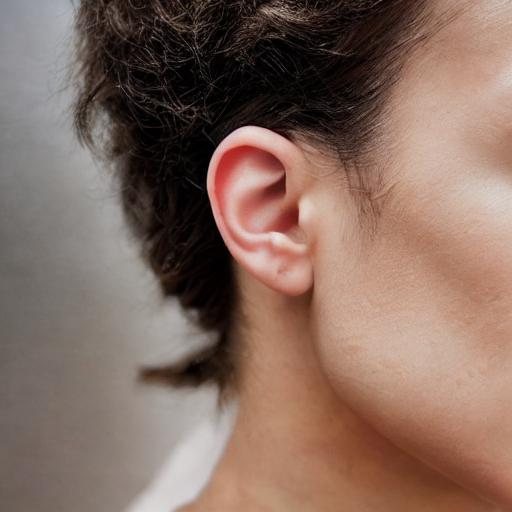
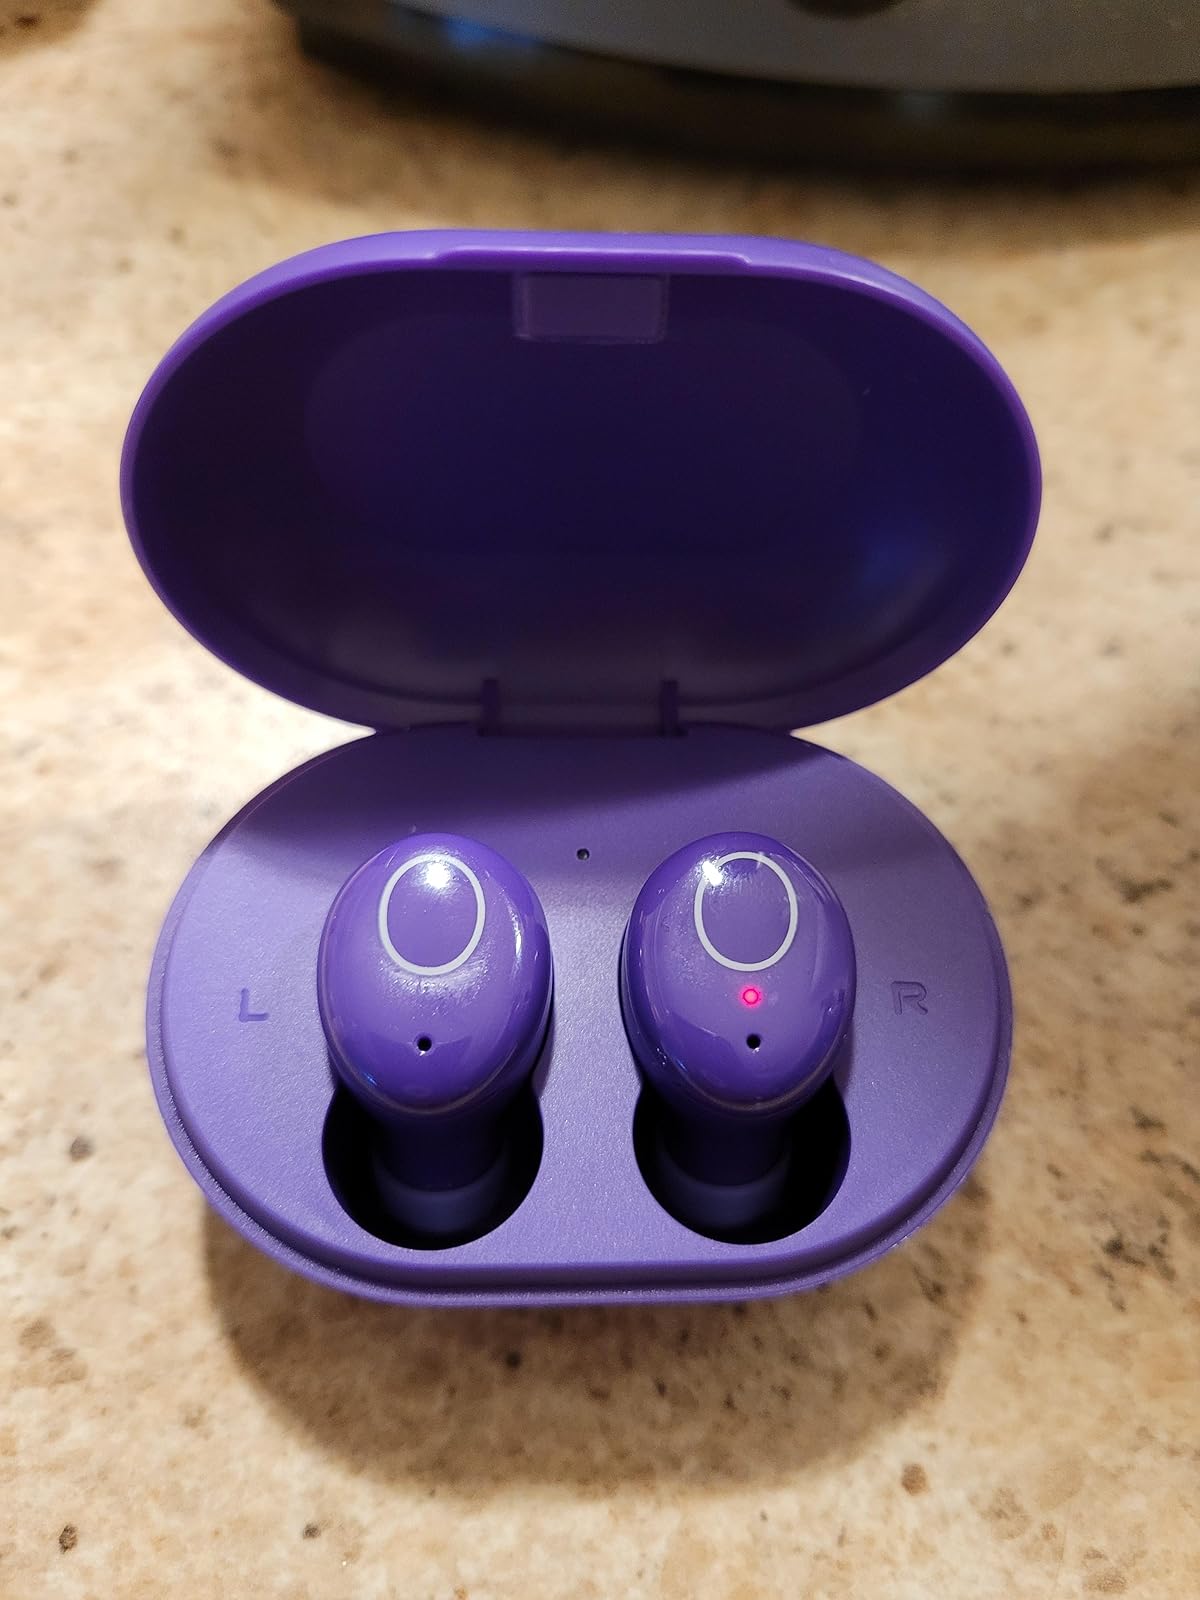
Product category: earbuds
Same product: no